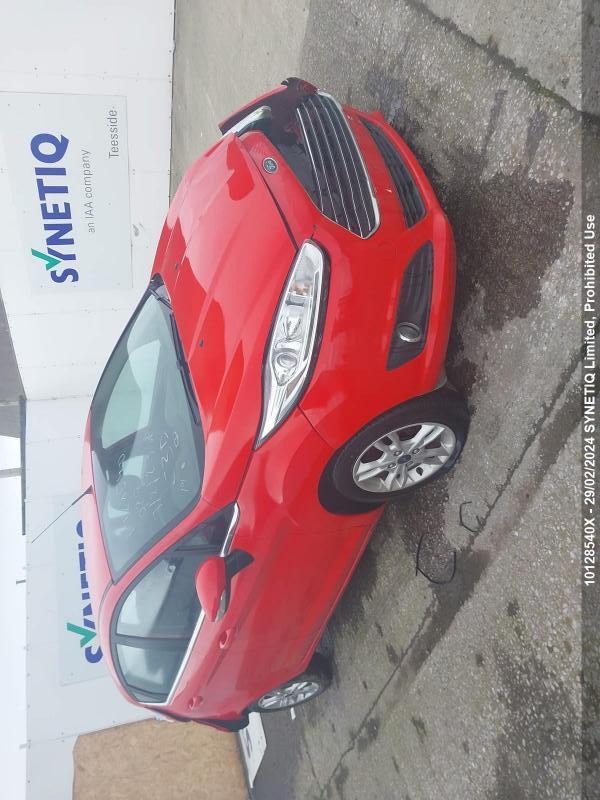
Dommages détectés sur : pare-choc avant, feu avant gauche, capot, malle, pare-choc arrière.
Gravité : majeur